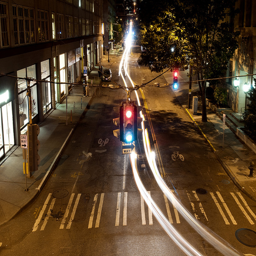
A traffic light suspended above a city street.
A traffic light hanging on a line over a road.
An city street at night with a traffic light.
I am unable to see an image above.
A streak of light is shining down a street.